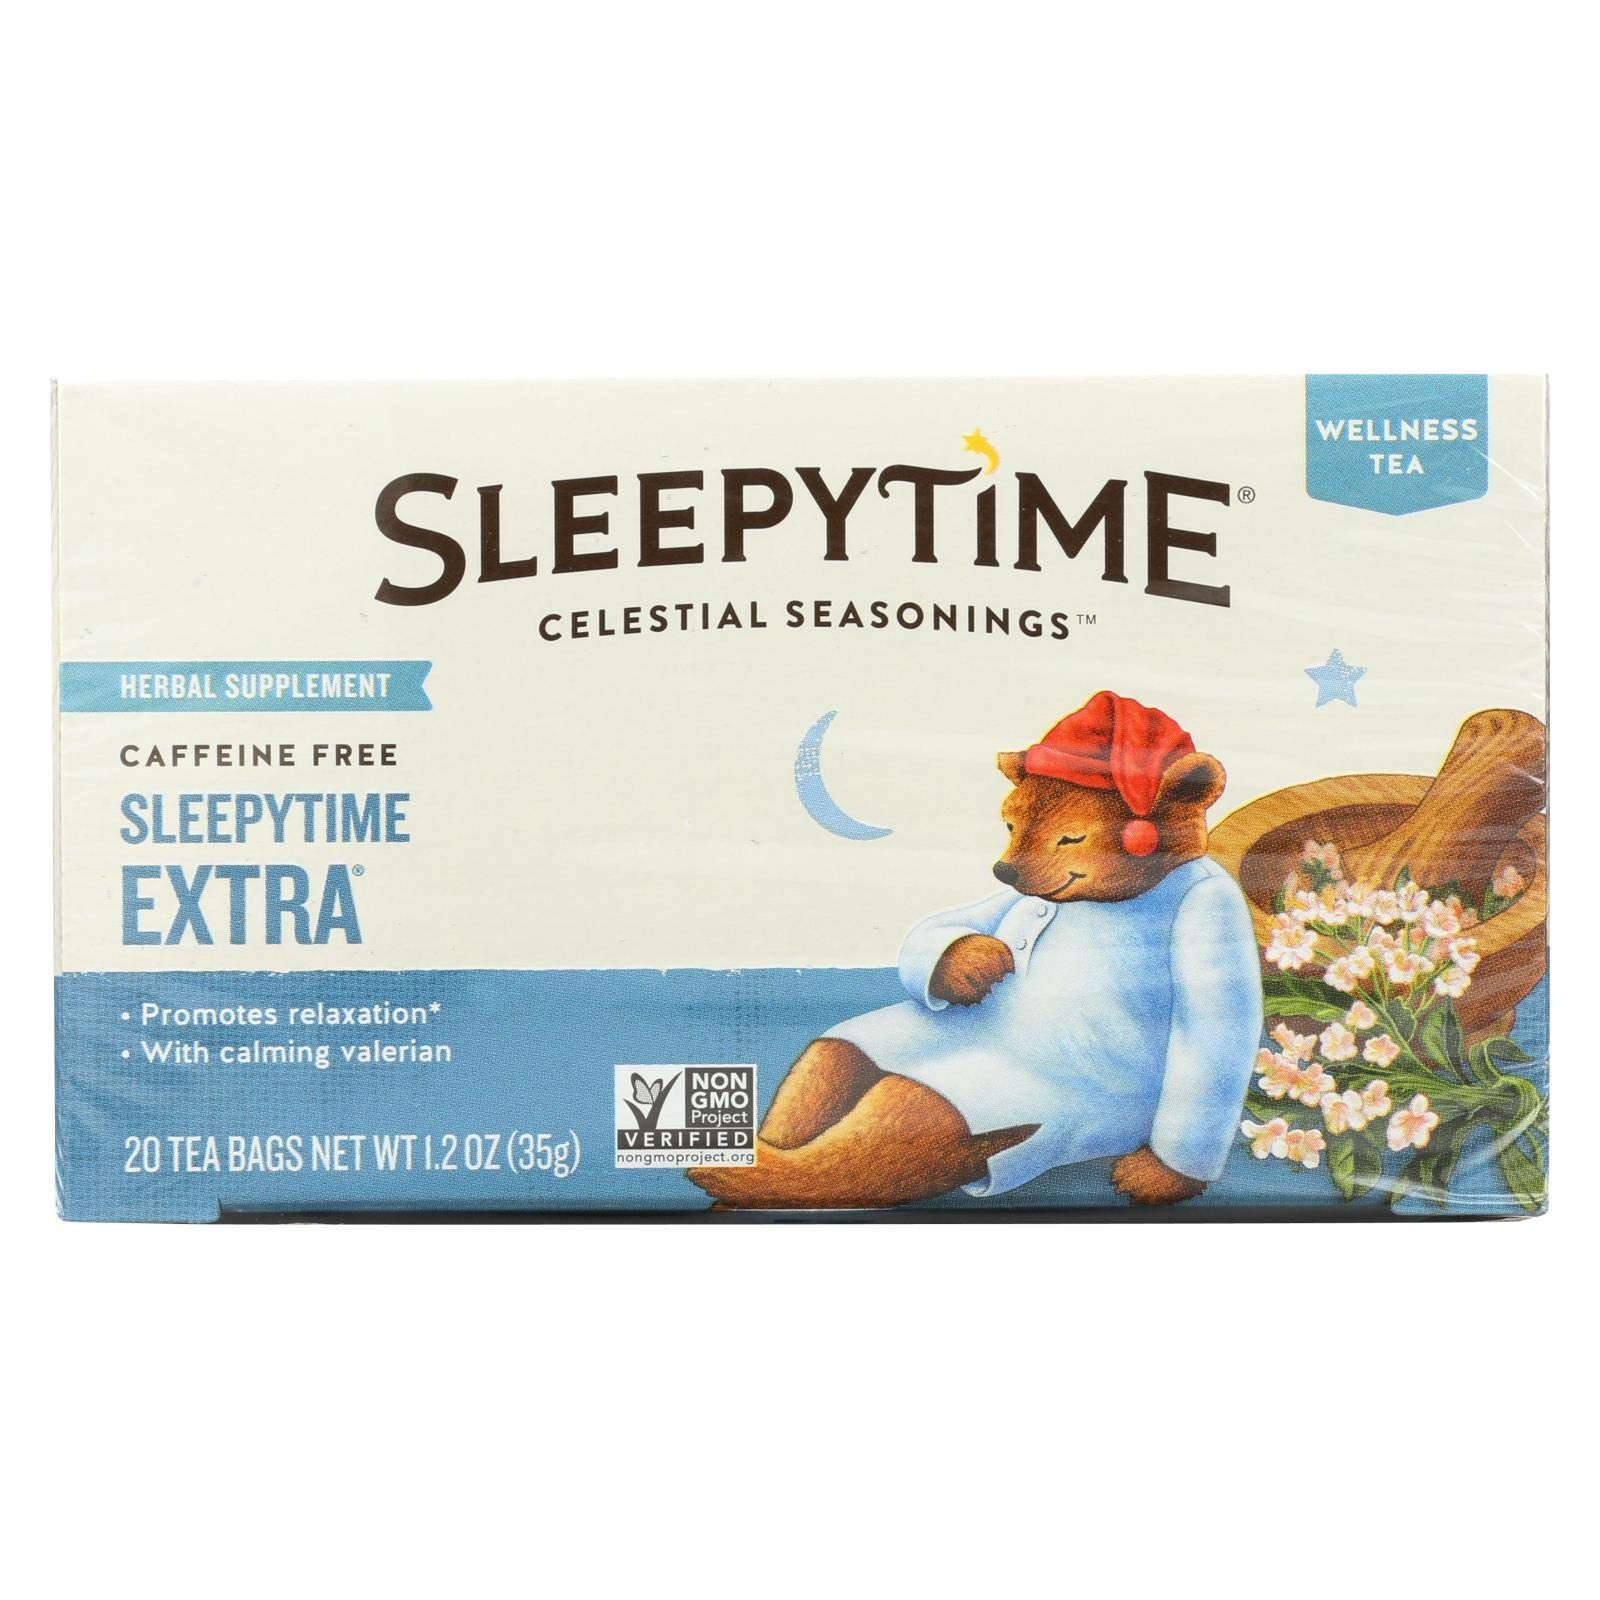
Item Name: Celestial Seasonings Sleepytime Extra Tea Bags, 20 Count (Pack of 2)
Value: 40.0
Unit: Count

Price: 7.82